Methodist Episcopal Church of Burlington

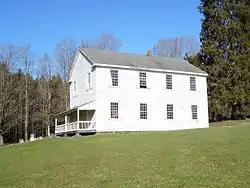
Church in 2017

The Methodist Episcopal Church of Burlington, also known as the "Old Burlington Church," is an historic, American Methodist Episcopal church that is located on US 6 at Township Road 357 in West Burlington, Bradford County, Pennsylvania.